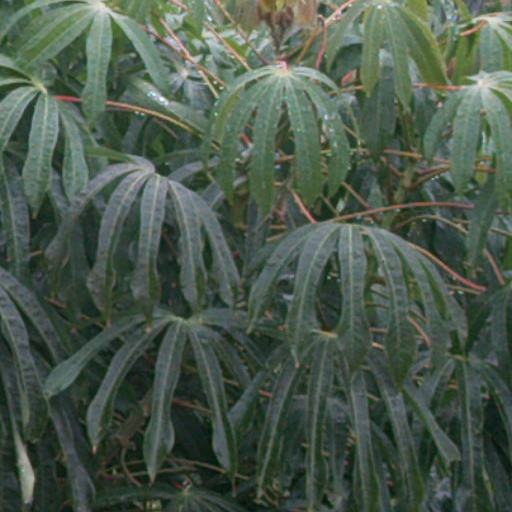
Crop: cassava